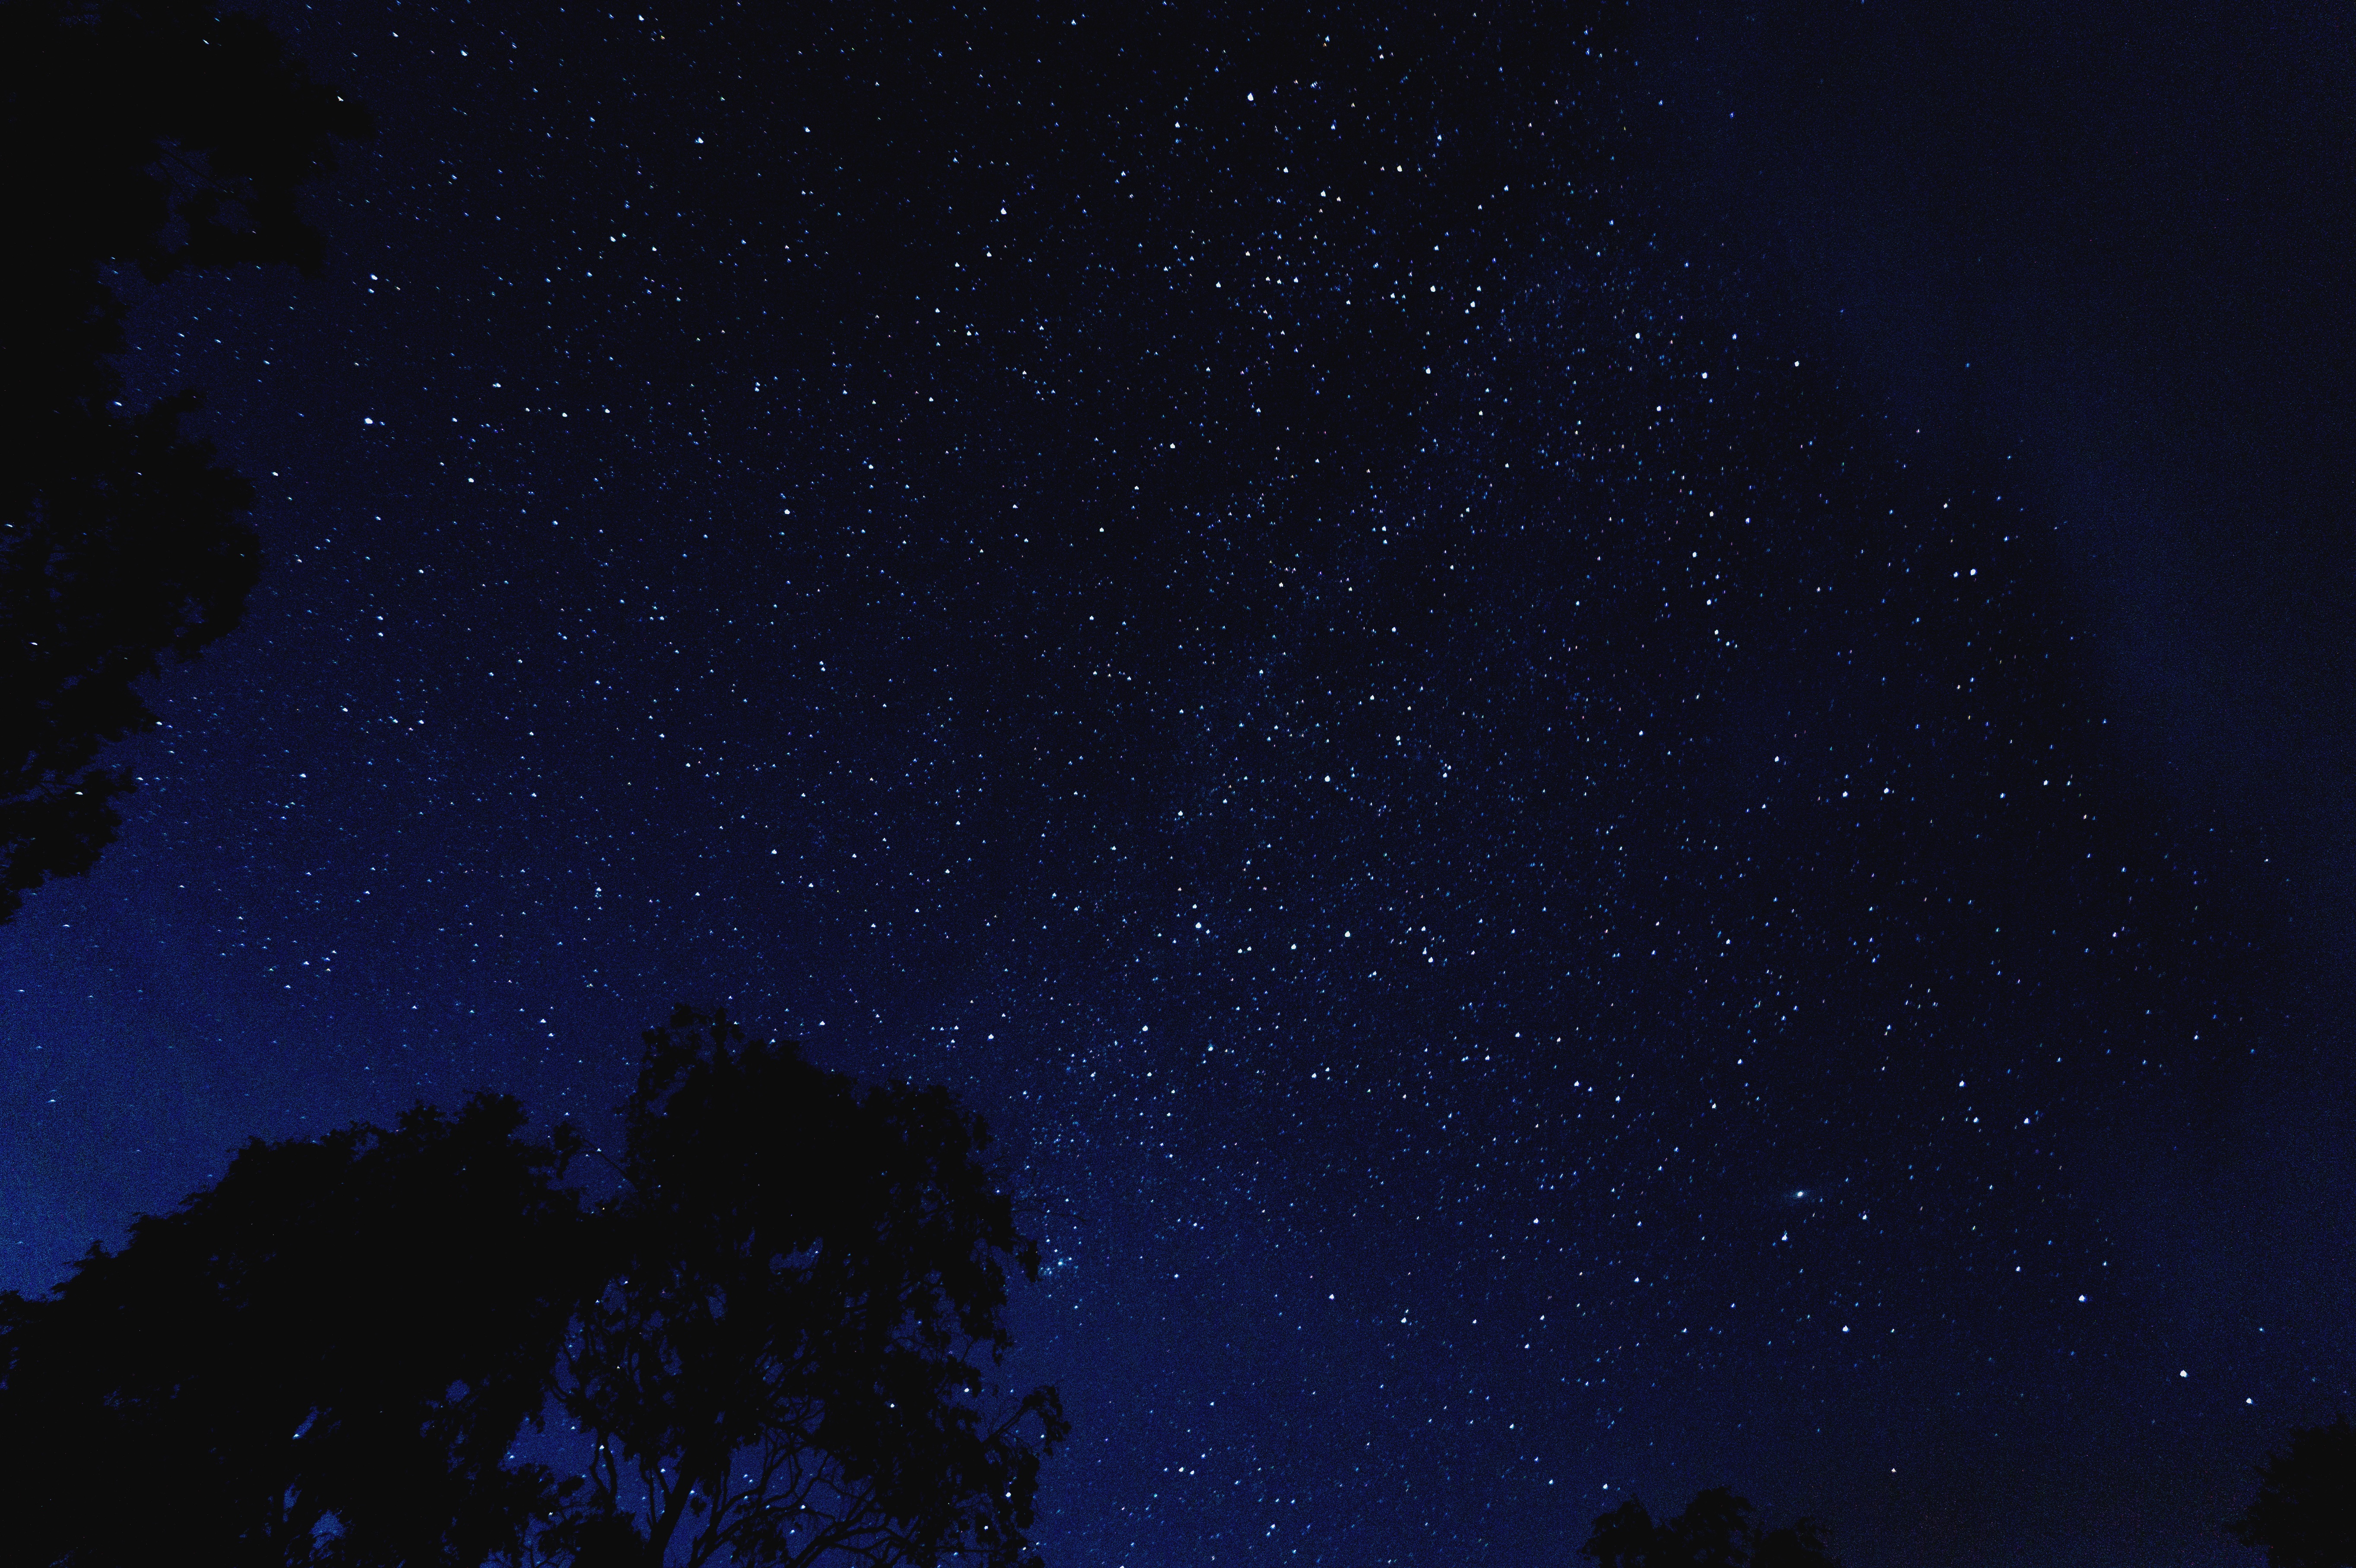
sky, night, star, atmosphere, dark, idyllic, evening, scenic, space, darkness, galaxy, moonlight, outer space, starry, astronomy, stars, universe, starry sky, beautiful, silhouettes, midnight, starlight, astronomical object, star gazing, low angle photography